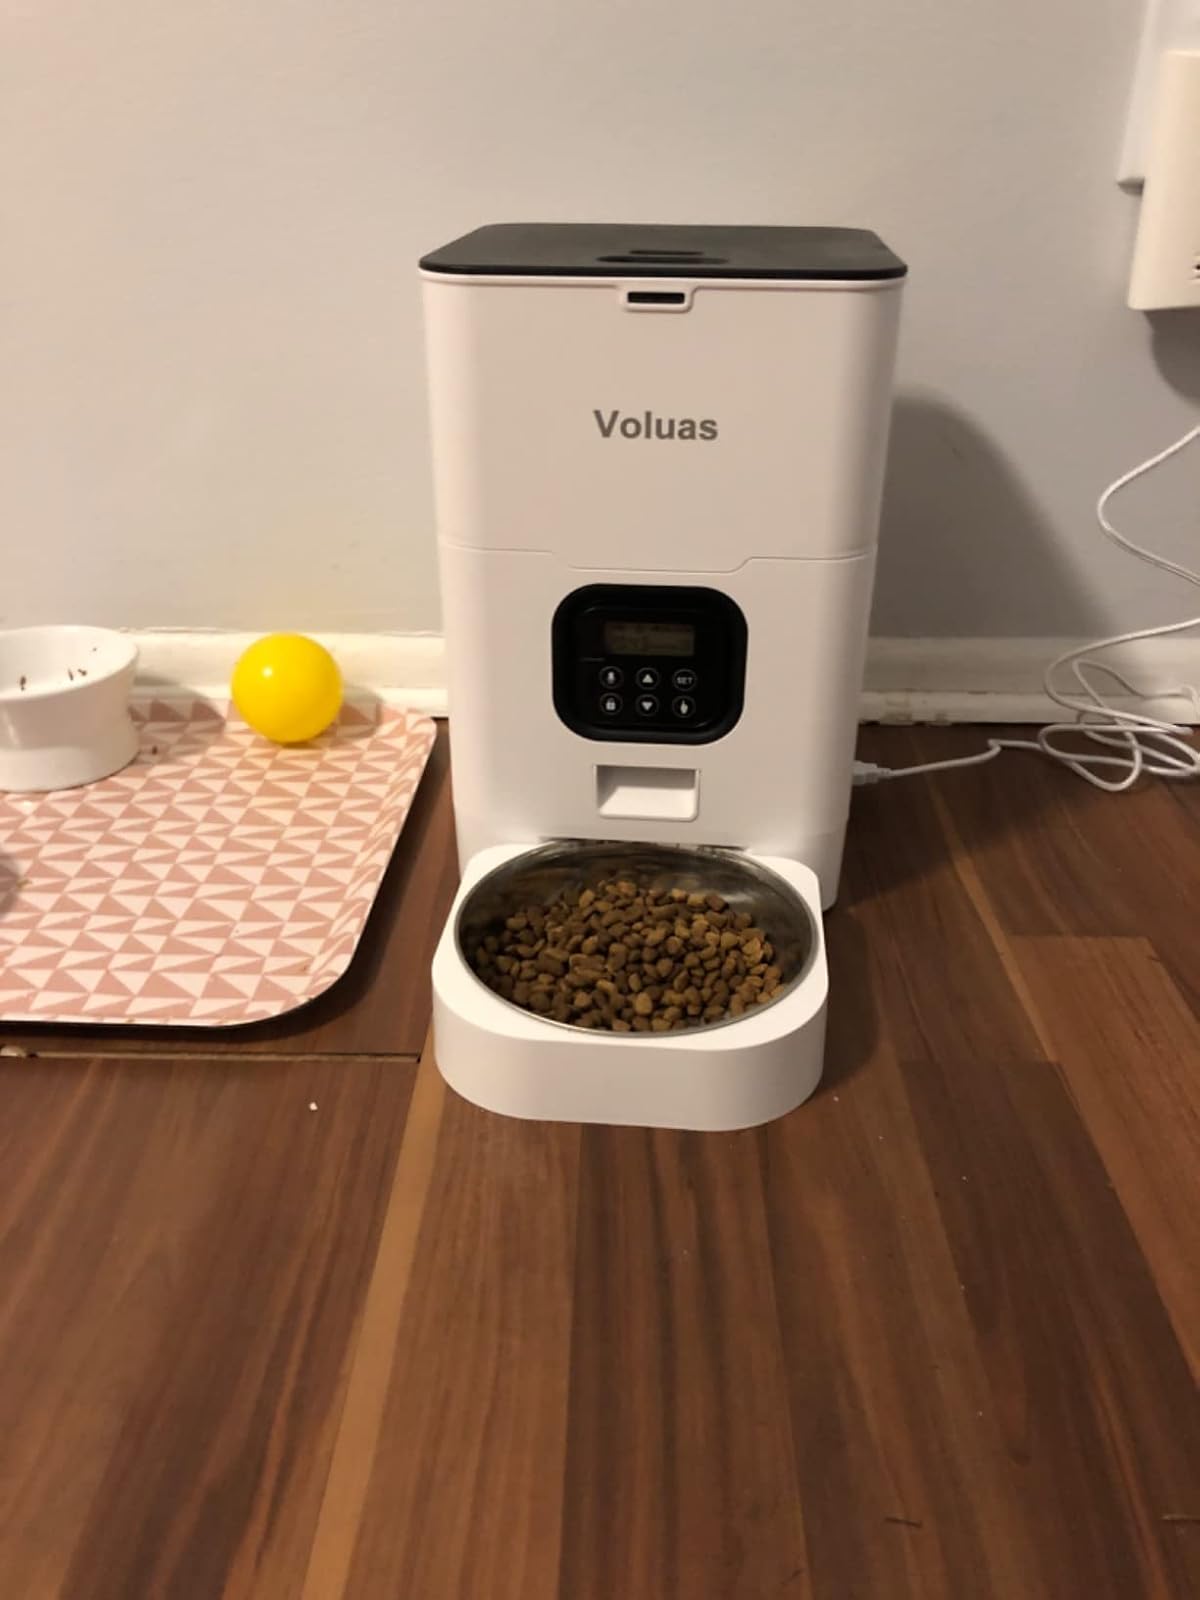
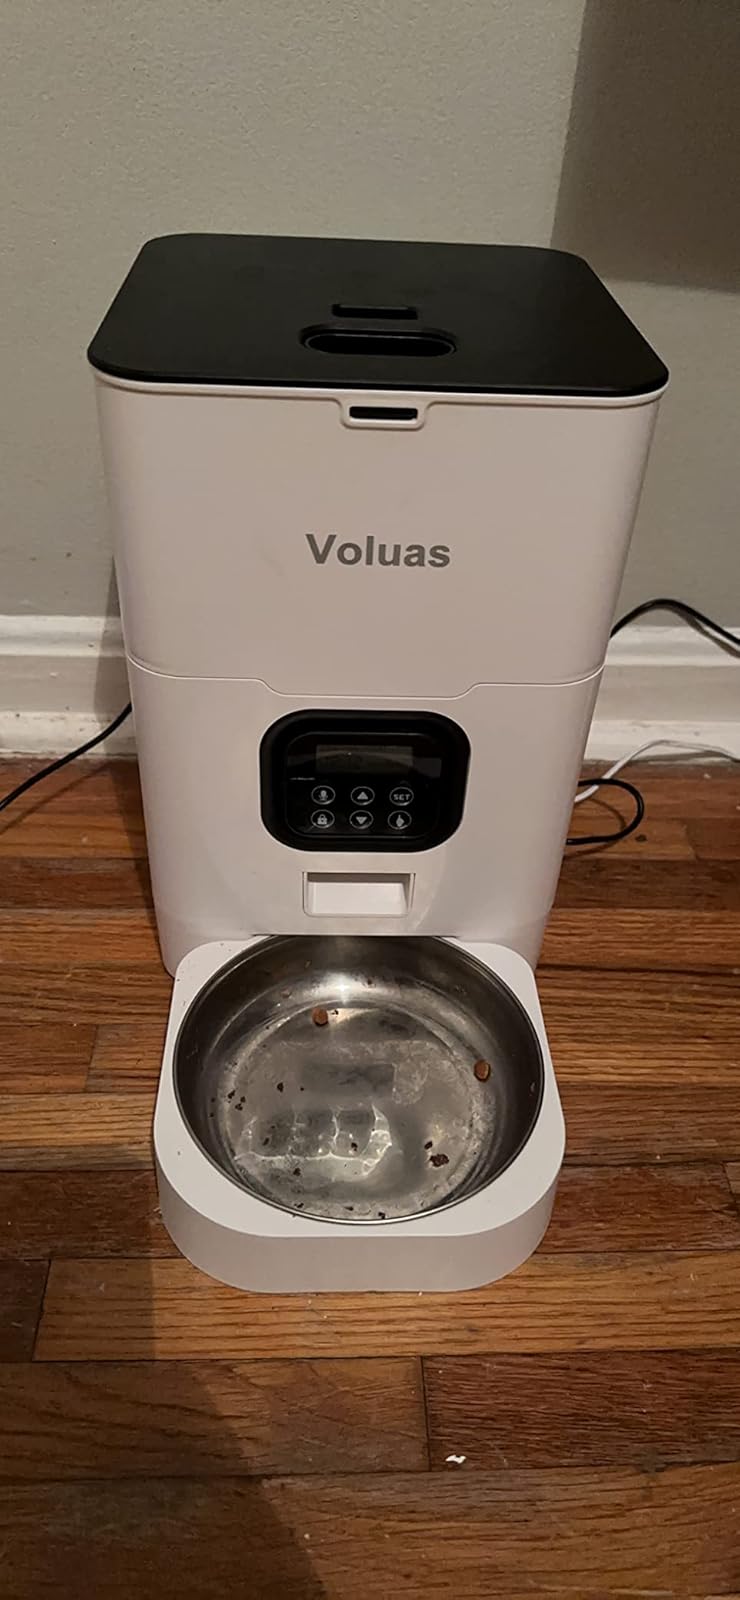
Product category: items_feeder
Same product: yes